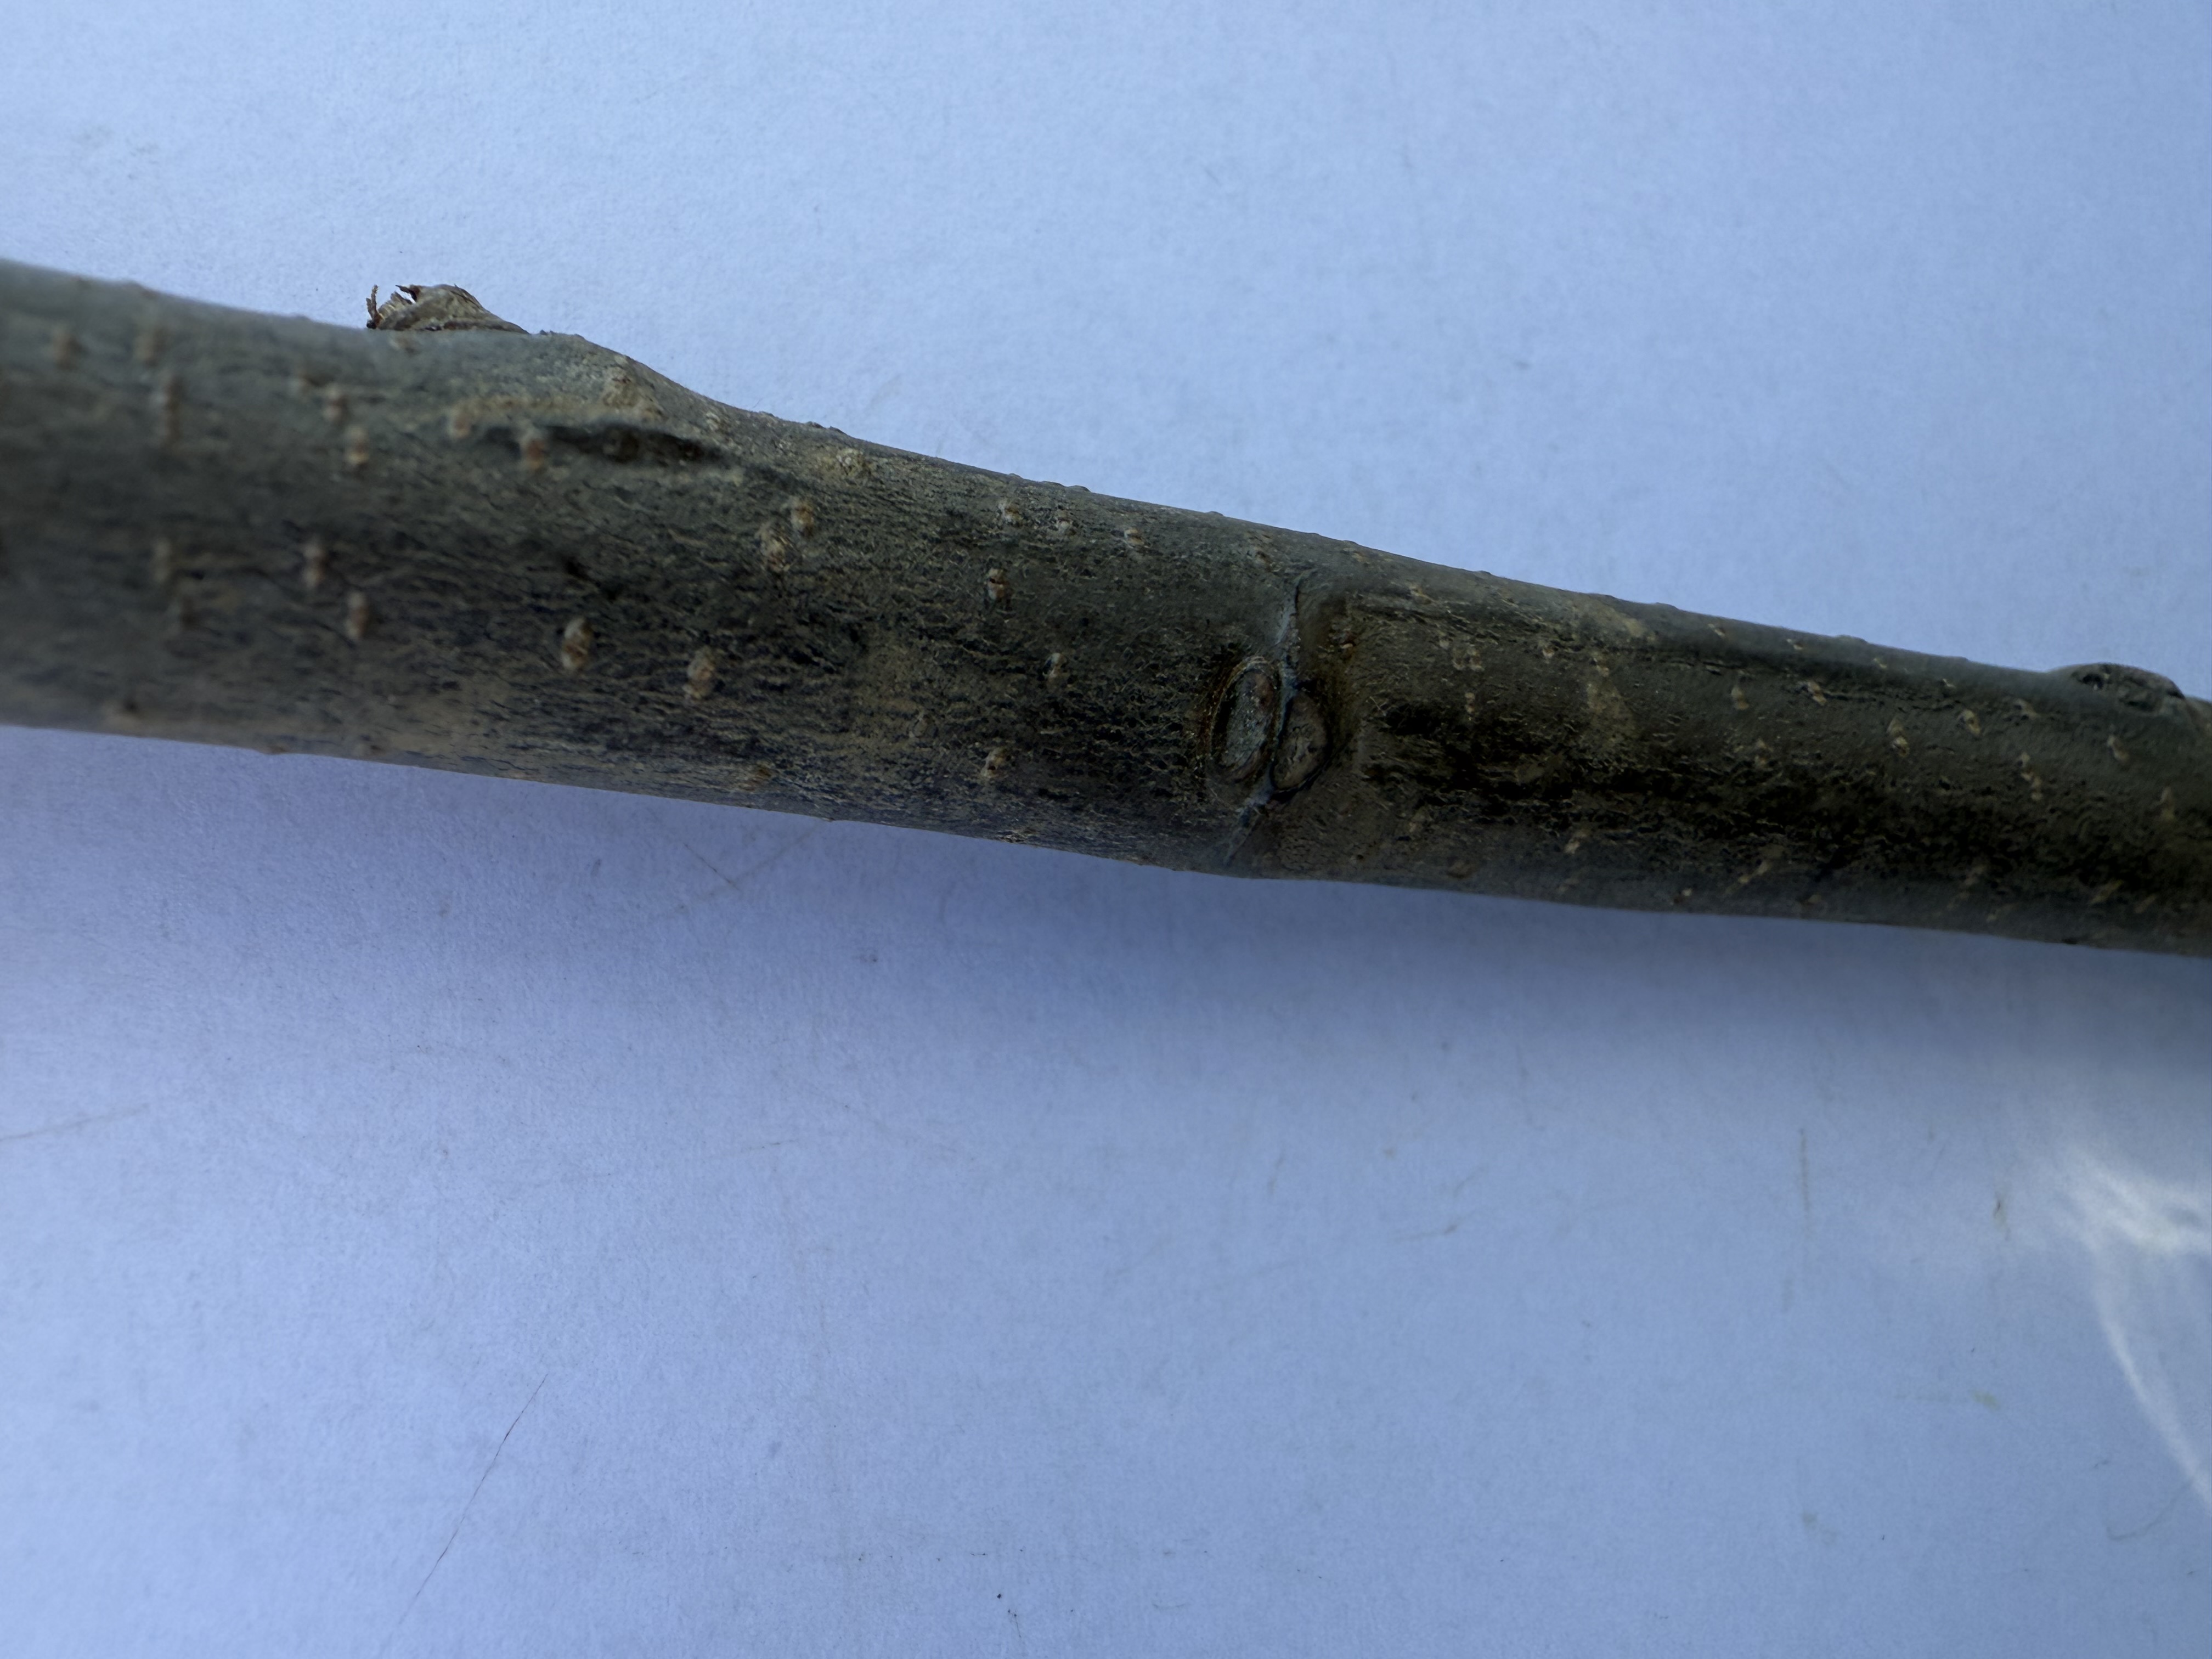
Variety: Chestnut